Lal Dupatta Malmal Ka

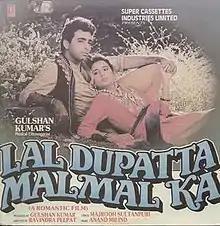
Vinyl Record Cover

Lal Dupatta Malmal Ka is a 1988 Hindi direct-to-video film. It starred Sahil Chaddha and Veverly in lead roles. A sequel titled "Phir Lehraya Lal Dupatta" was made later that year with Sahil and Veverly reprising their roles.